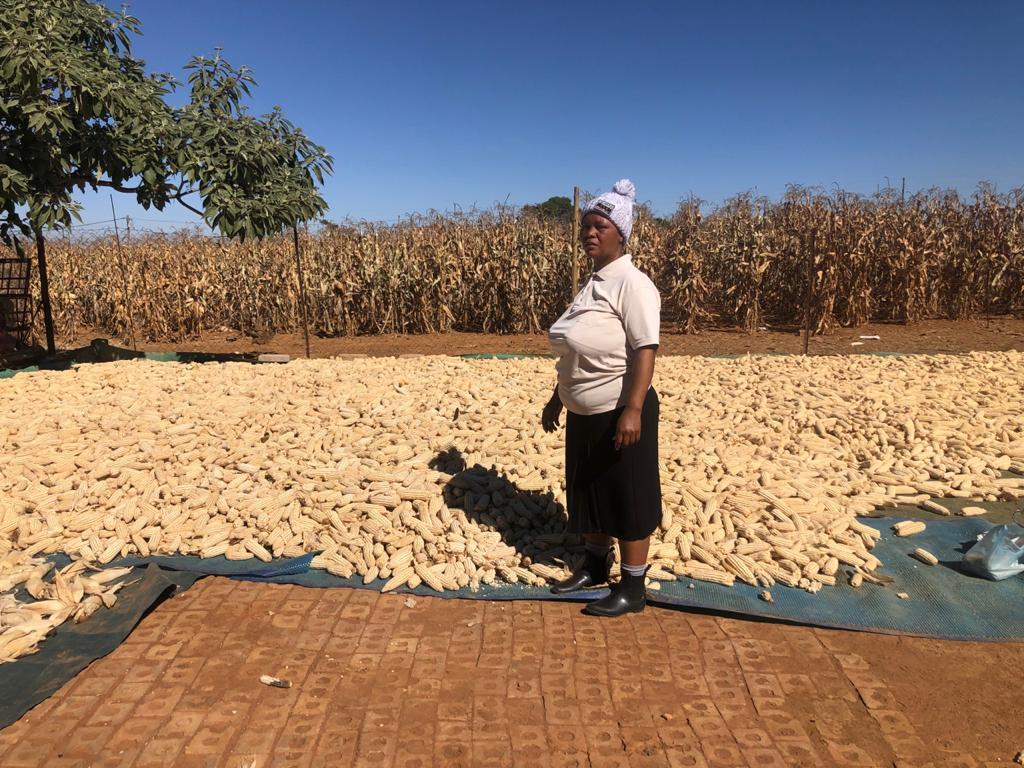
Mkulima amevuna mahindi mengi sana kutoka kwenye shamba kubwa na kuyaanika kwenye turubai, lengo likiwa ni kukauka, iliyafae kwenye biashara.